List of castles in England

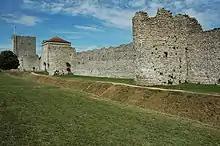
Portchester Castle, Hampshire: Roman walls at right, and a medieval keep at left

No list of castles in England is ever likely to be complete, because there will never be complete agreement in every case as to whether the remains of a building are those of a castle, whether a given place is the site of a castle, or whether a surviving building should be considered to be a castle.